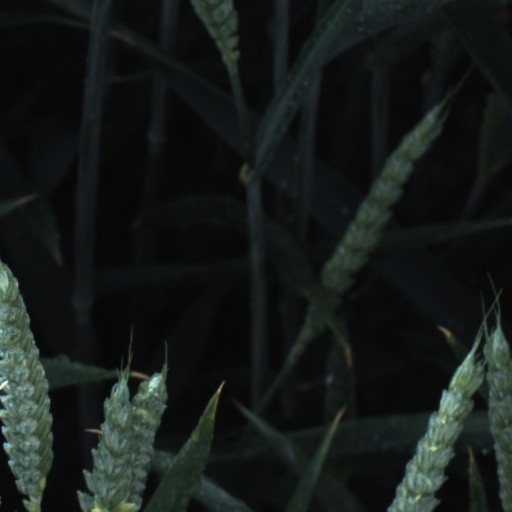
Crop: wheat